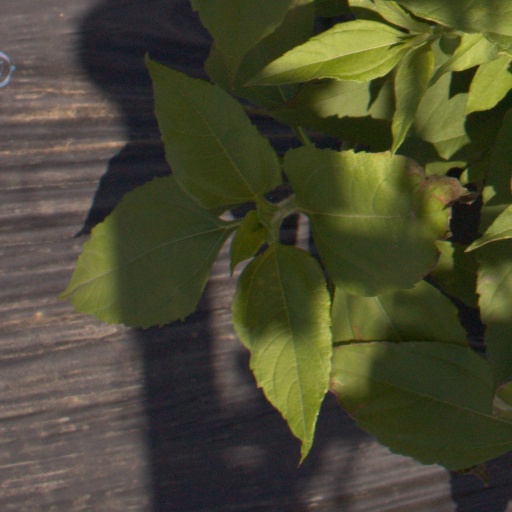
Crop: Jerusalem artichoke